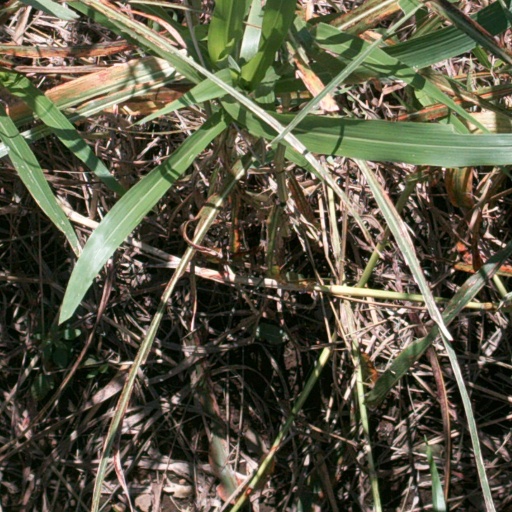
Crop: sorghum